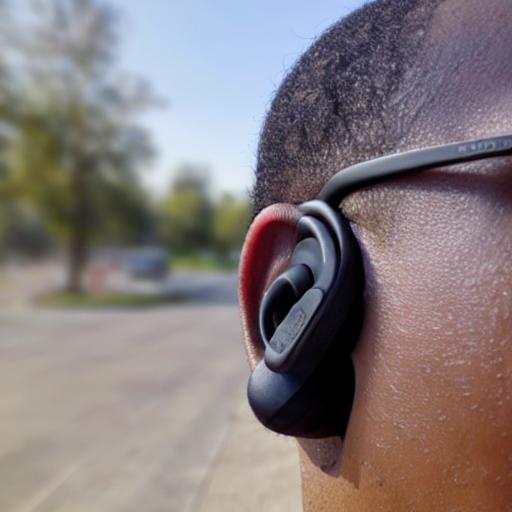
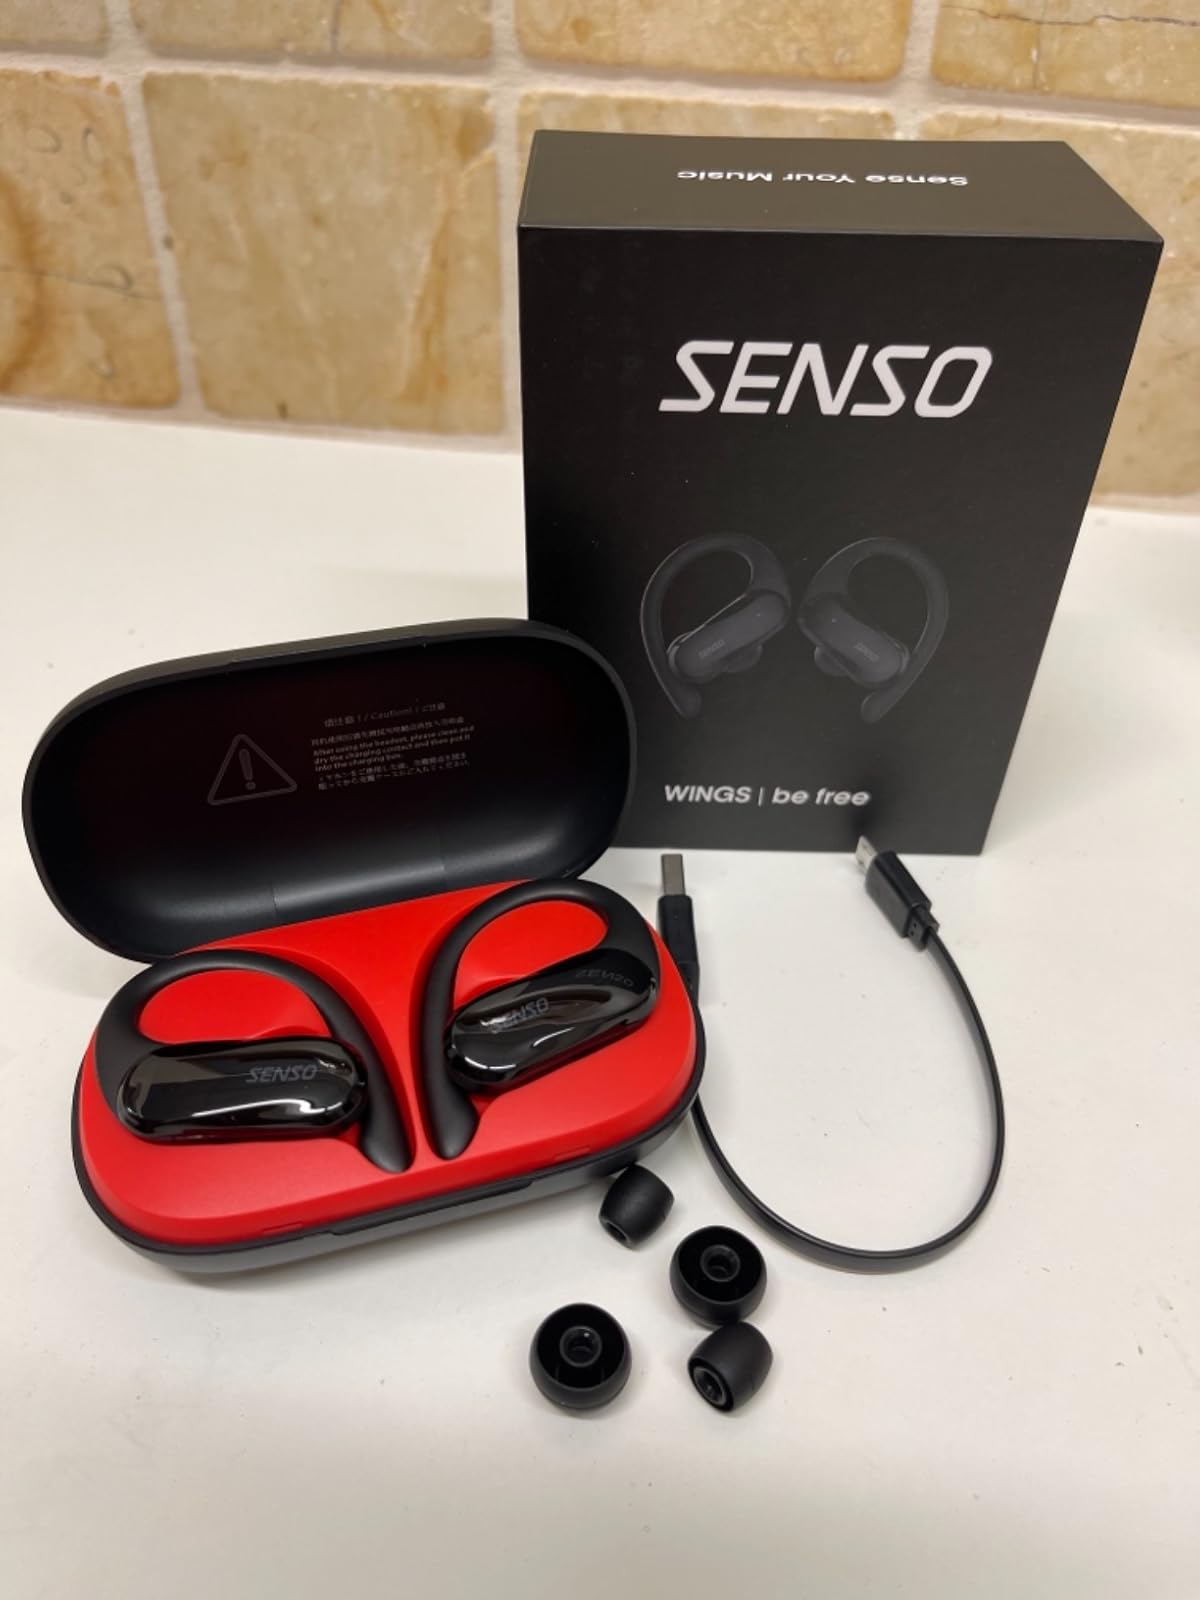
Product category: earbuds
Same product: no